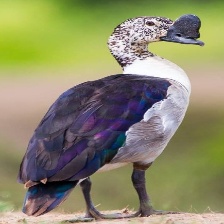
Species: KNOB BILLED DUCK
Scientific name: SARKIDIORNIS MELANOTOS
ImageNet parent category: drake